Alfredo Magarotto

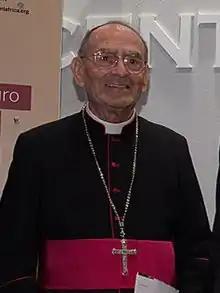

Alfredo Magarotto (16 February 1927 – 22 January 2021) was an Italian Roman Catholic bishop.